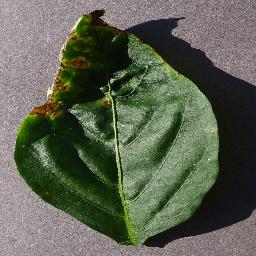
Label: Pepper,_bell___Bacterial_spot